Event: Nepal Earthquake
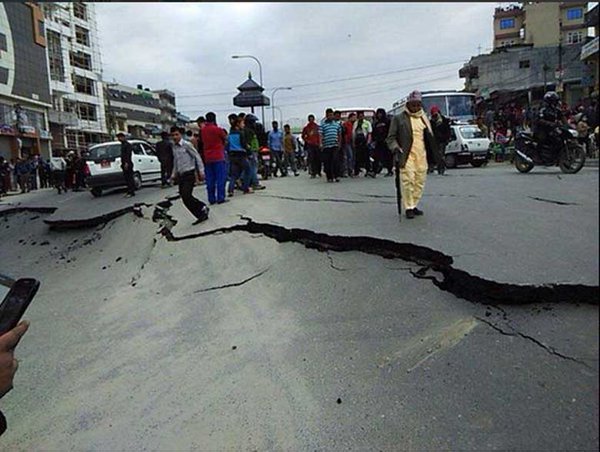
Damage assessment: damage